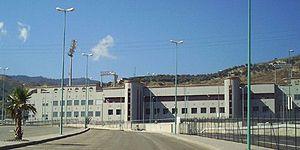
Le Stadio San Filippo est un stade de football situé à Messine en Italie.